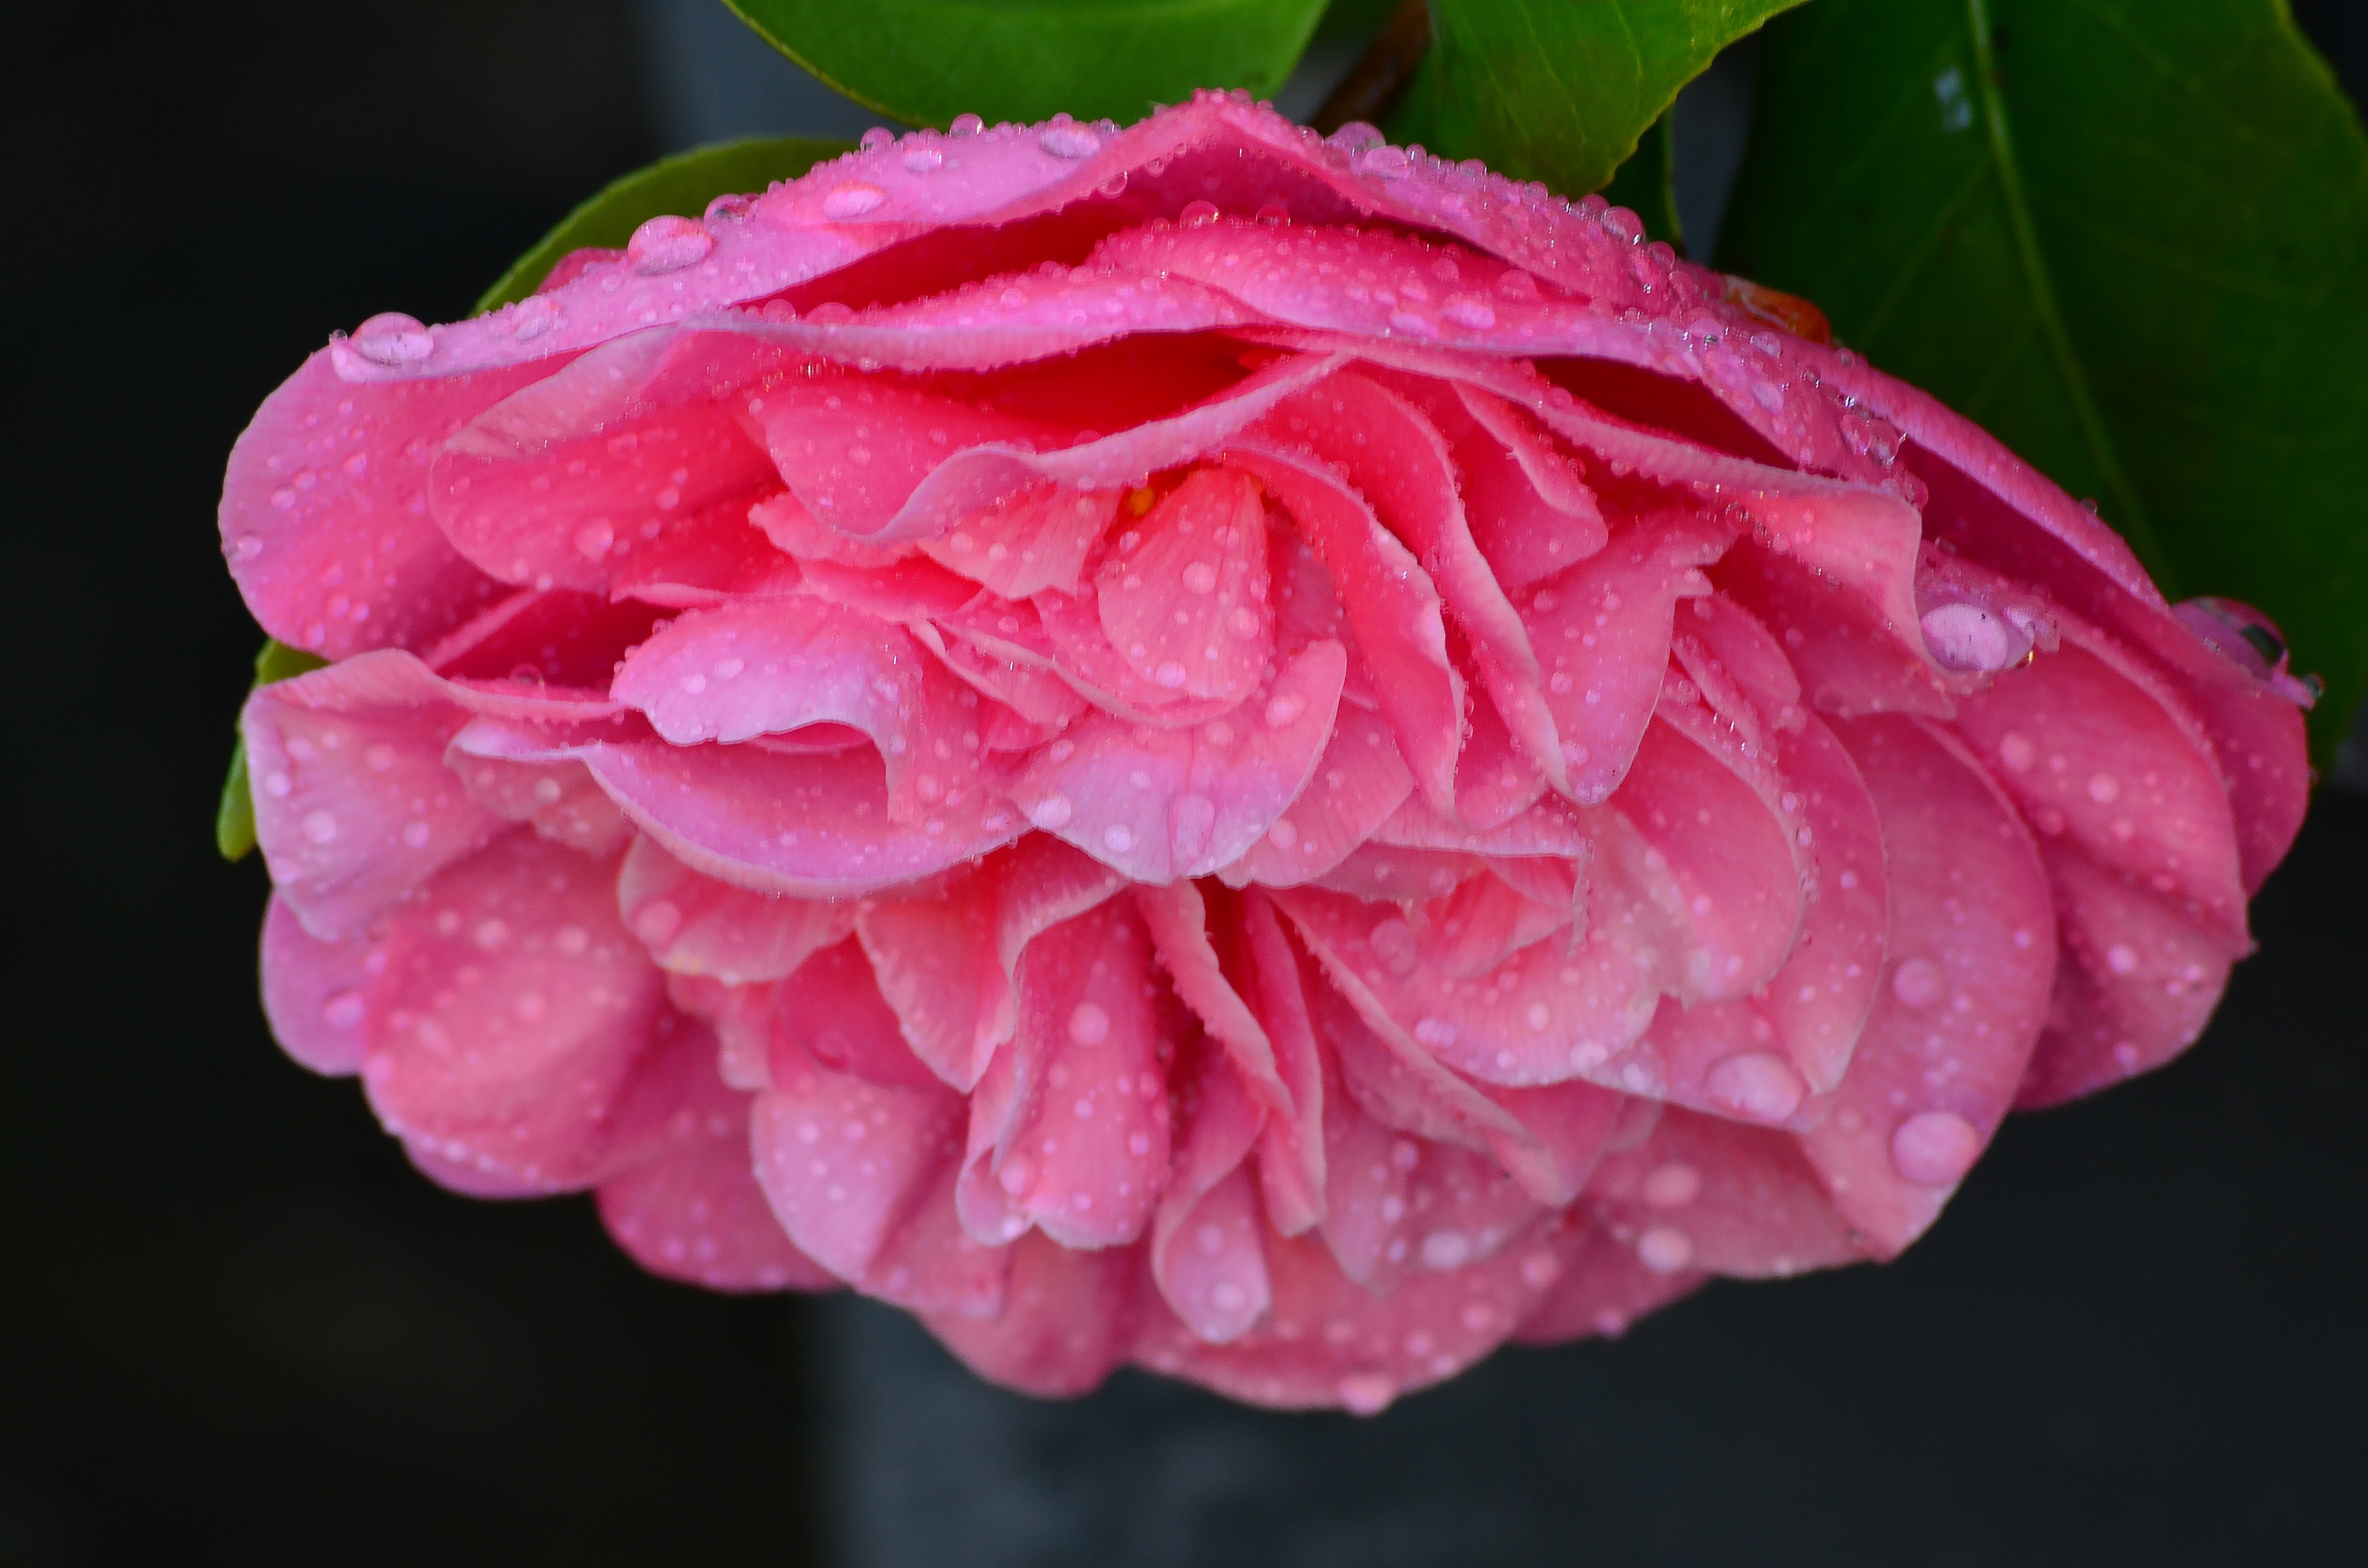
nature, plant, rain, flower, petal, bloom, rose, spring, blooming, garden, pink, floribunda, pink flower, macro photography, theaceae, flowering plant, water droplets, garden roses, rose family, land plant, rosa centifolia, japanese camellia